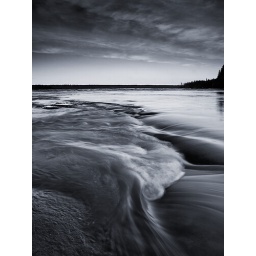
An older image from last summer rendered in black and white